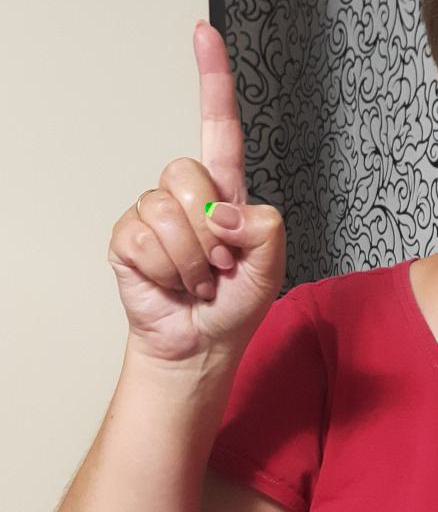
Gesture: one